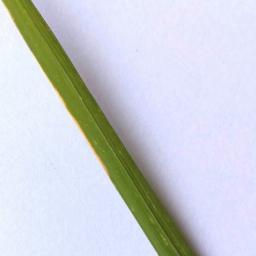
Label: Rice___Healthy